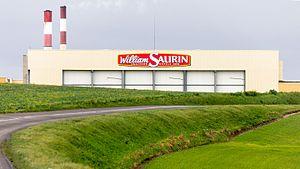
William Saurin Production est une société agroalimentaire française fondée en 1898 et spécialisée dans la fabrication de plats cuisinés. Elle porte le nom de son fondateur, William Saurin, épicier spécialisé dans la confection de plats cuisinés commercialisés en boîte de conserve.
Pouilly-sur-Serre est une commune française située dans le département de l'Aisne, en région Hauts-de-France.